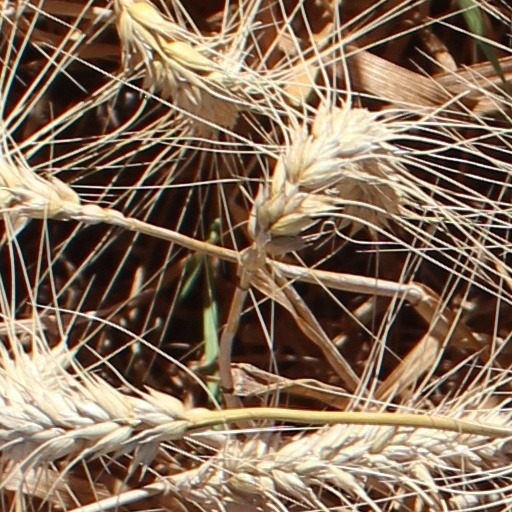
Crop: wheat